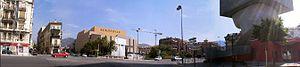
Le quartier Carabacel est un quartier de Nice situé directement au nord de la Vieille-Ville au-delà du Paillon, le torrent fluvial qui passe dans la ville.